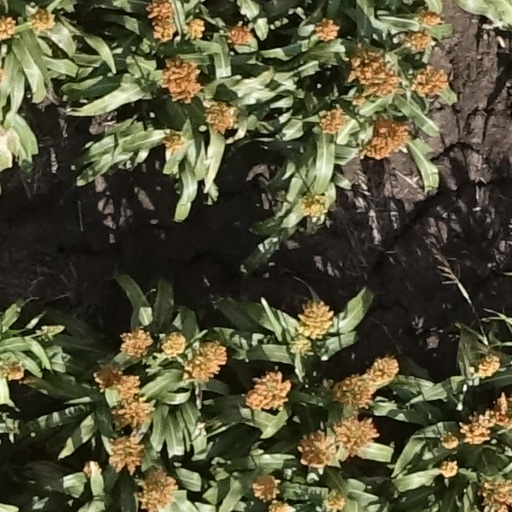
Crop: sorghum